Het Oude Noorden

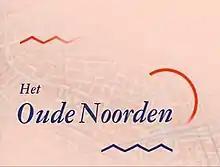
title sequence

Het Oude Noorden (English: The Old North) is a 1993 Dutch drama television series, set in Rotterdam. The series is a remake of the British series "EastEnders", which follows families as they go about their lives.